Conway polyhedron notation

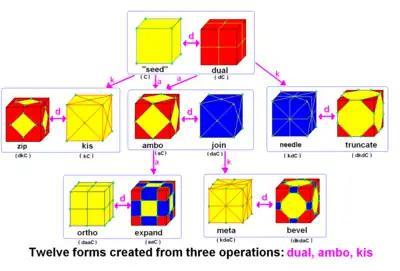
This example chart shows how 11 new forms can be derived from the cube using 3 operations. The new polyhedra are shown as maps on the surface of the cube so the topological changes are more apparent. Vertices are marked in all forms with circles.

In geometry and topology, Conway polyhedron notation, invented by John Horton Conway and promoted by George W. Hart, is used to describe polyhedra based on a seed polyhedron modified by various prefix operations.